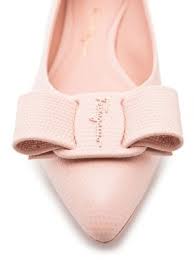
Label: Ballet Flat